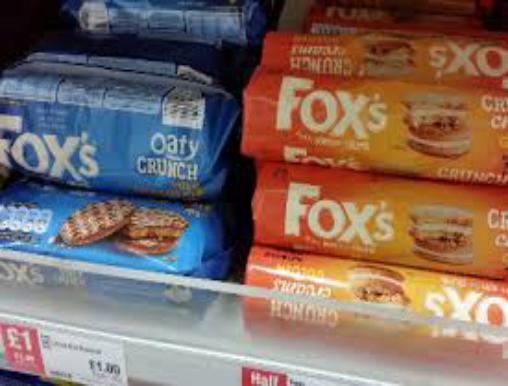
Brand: Fox's Biscuits
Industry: Food